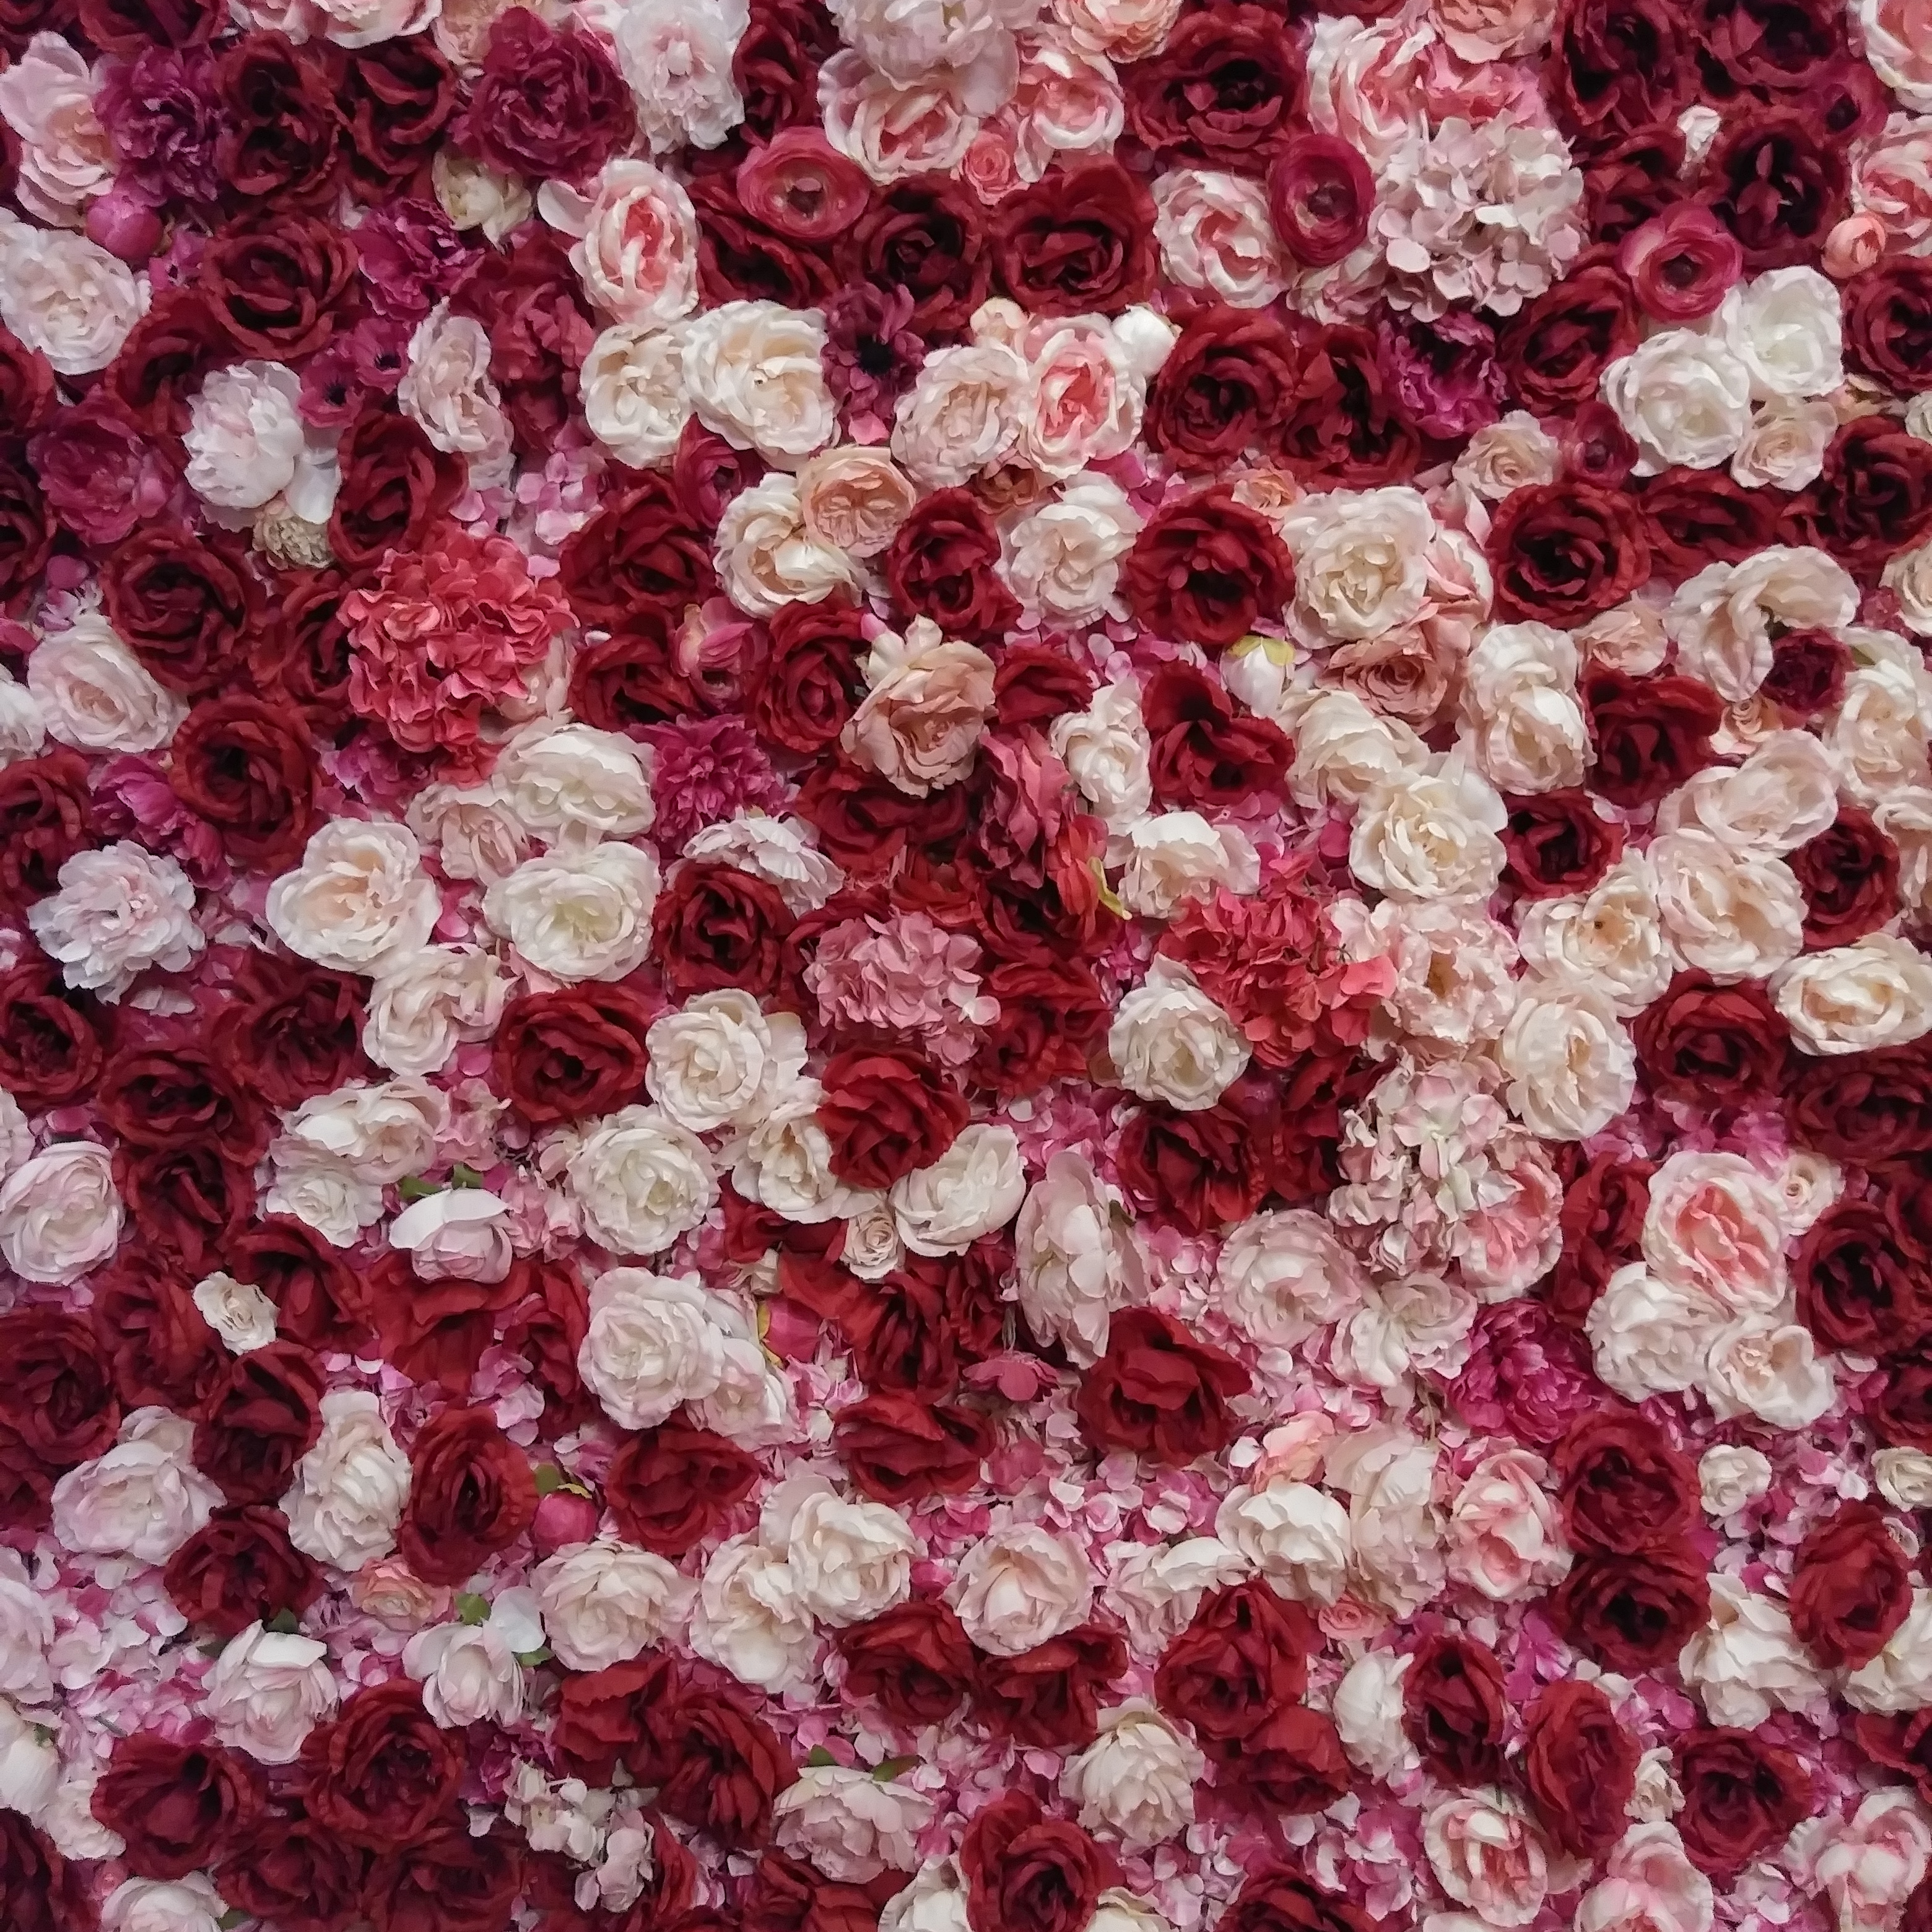
flower, pink, textile, magenta, petal, rose, garden roses, crochet, pattern, rose family, pink family, needlework, embroidery, rose order